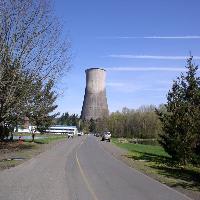
Weather: sun or clear